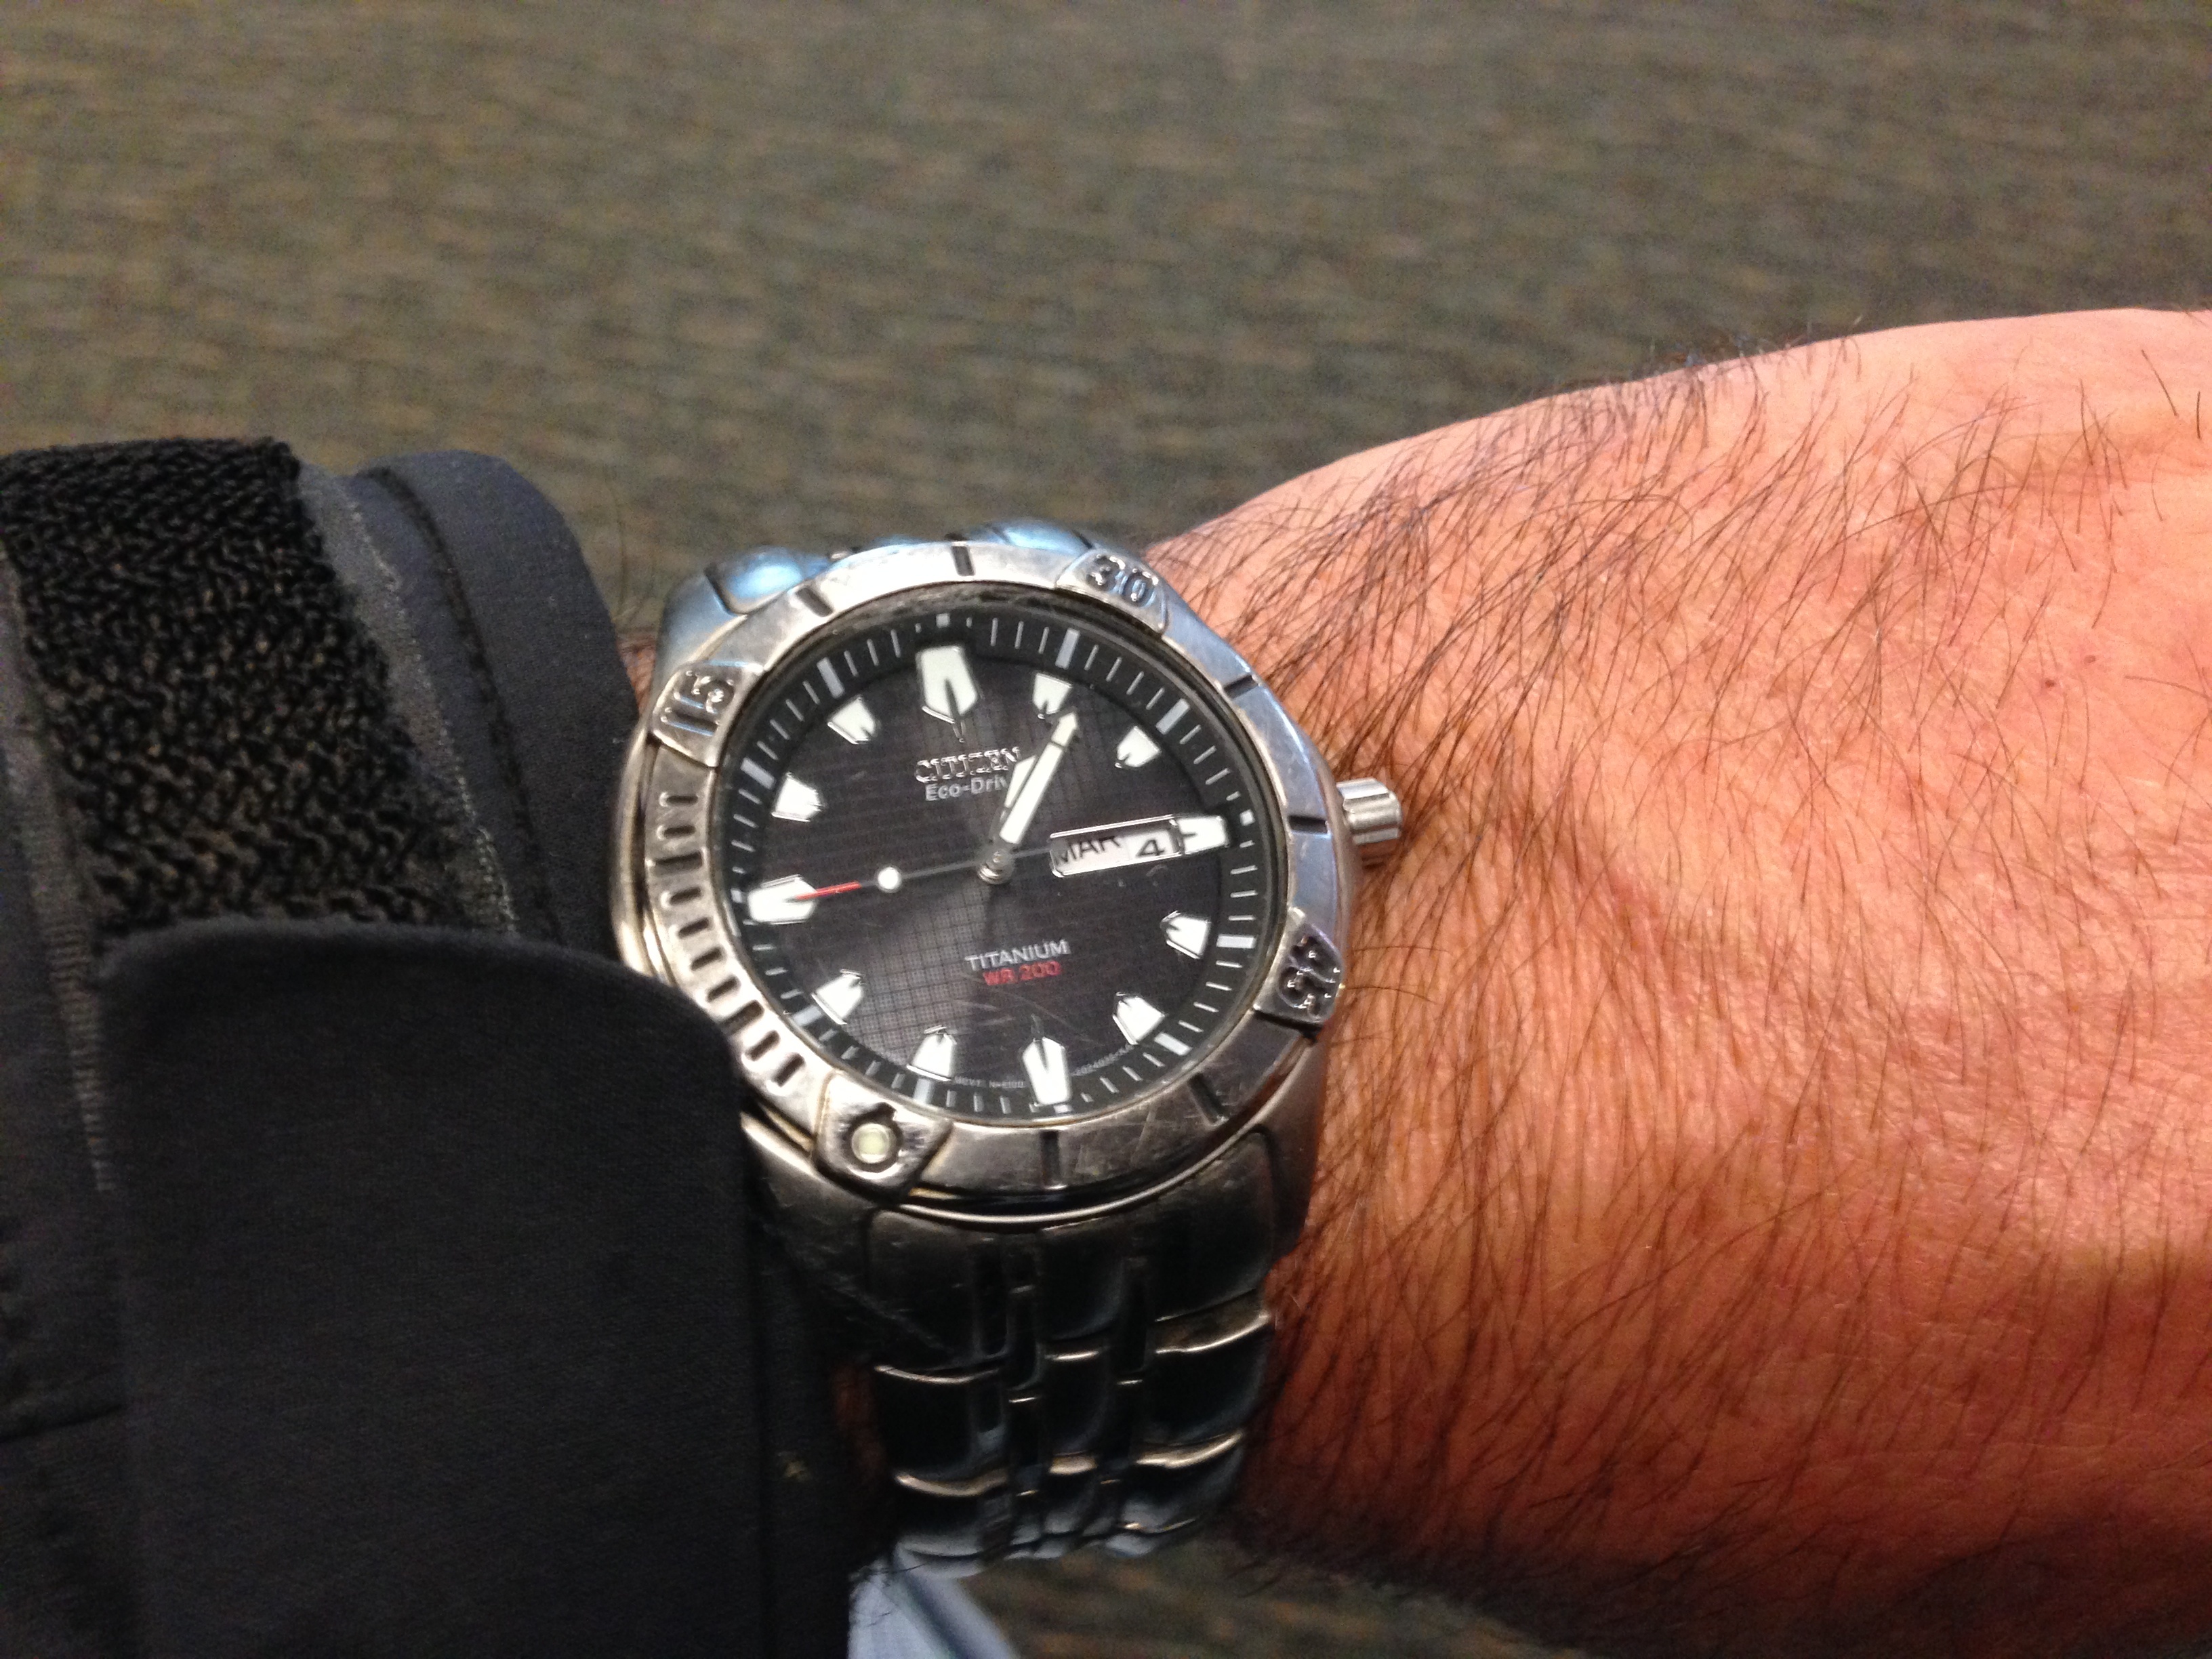
watch, hand, leather, arm, jewellery, ds106, 106, strap